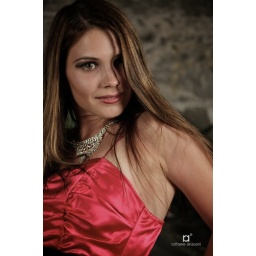
The girl in red